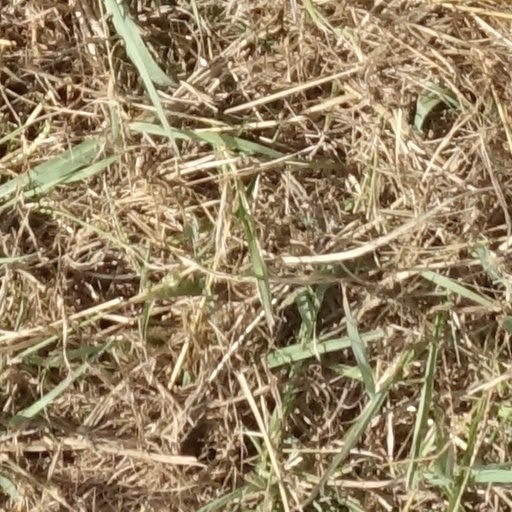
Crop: sorghum